Corruption in Italy

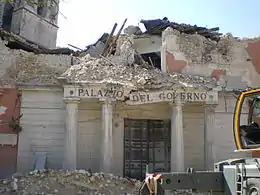
2009 L'Aquila earthquake

After a 1968 earthquake in Sicily, most of the funds appropriated to replace housing went to "needless construction projects," a fact that underscored the scale of Italian corruption and the influence of the Mafia. Similarly, the 2009 L'Aquila earthquake, in which over 300 people died, was described as a "stark reminder to Italians of the risks they take by tolerating a corrupt political system.” Franco Barberi, head of an Italian committee assessing earthquake risks, alleged that anywhere where corruption had not undermined safety measures, a similar earthquake would have resulted in no fatalities.